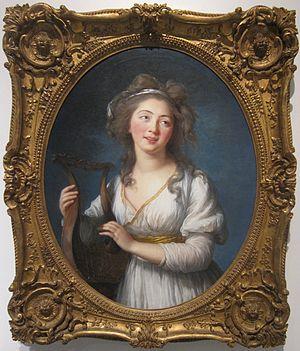
Cette page fournit une liste chronologique de tableaux de la peintre française Élisabeth Vigée Le Brun.